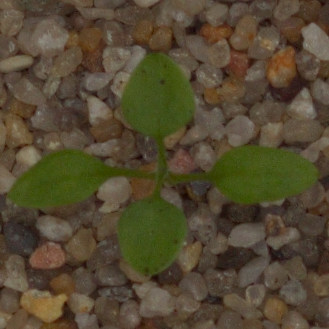
Label: common_chickweed